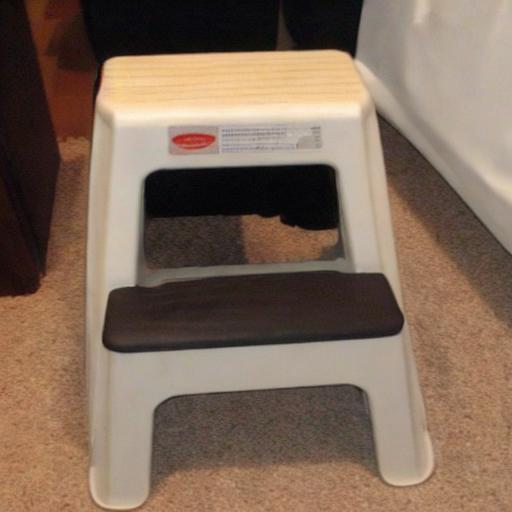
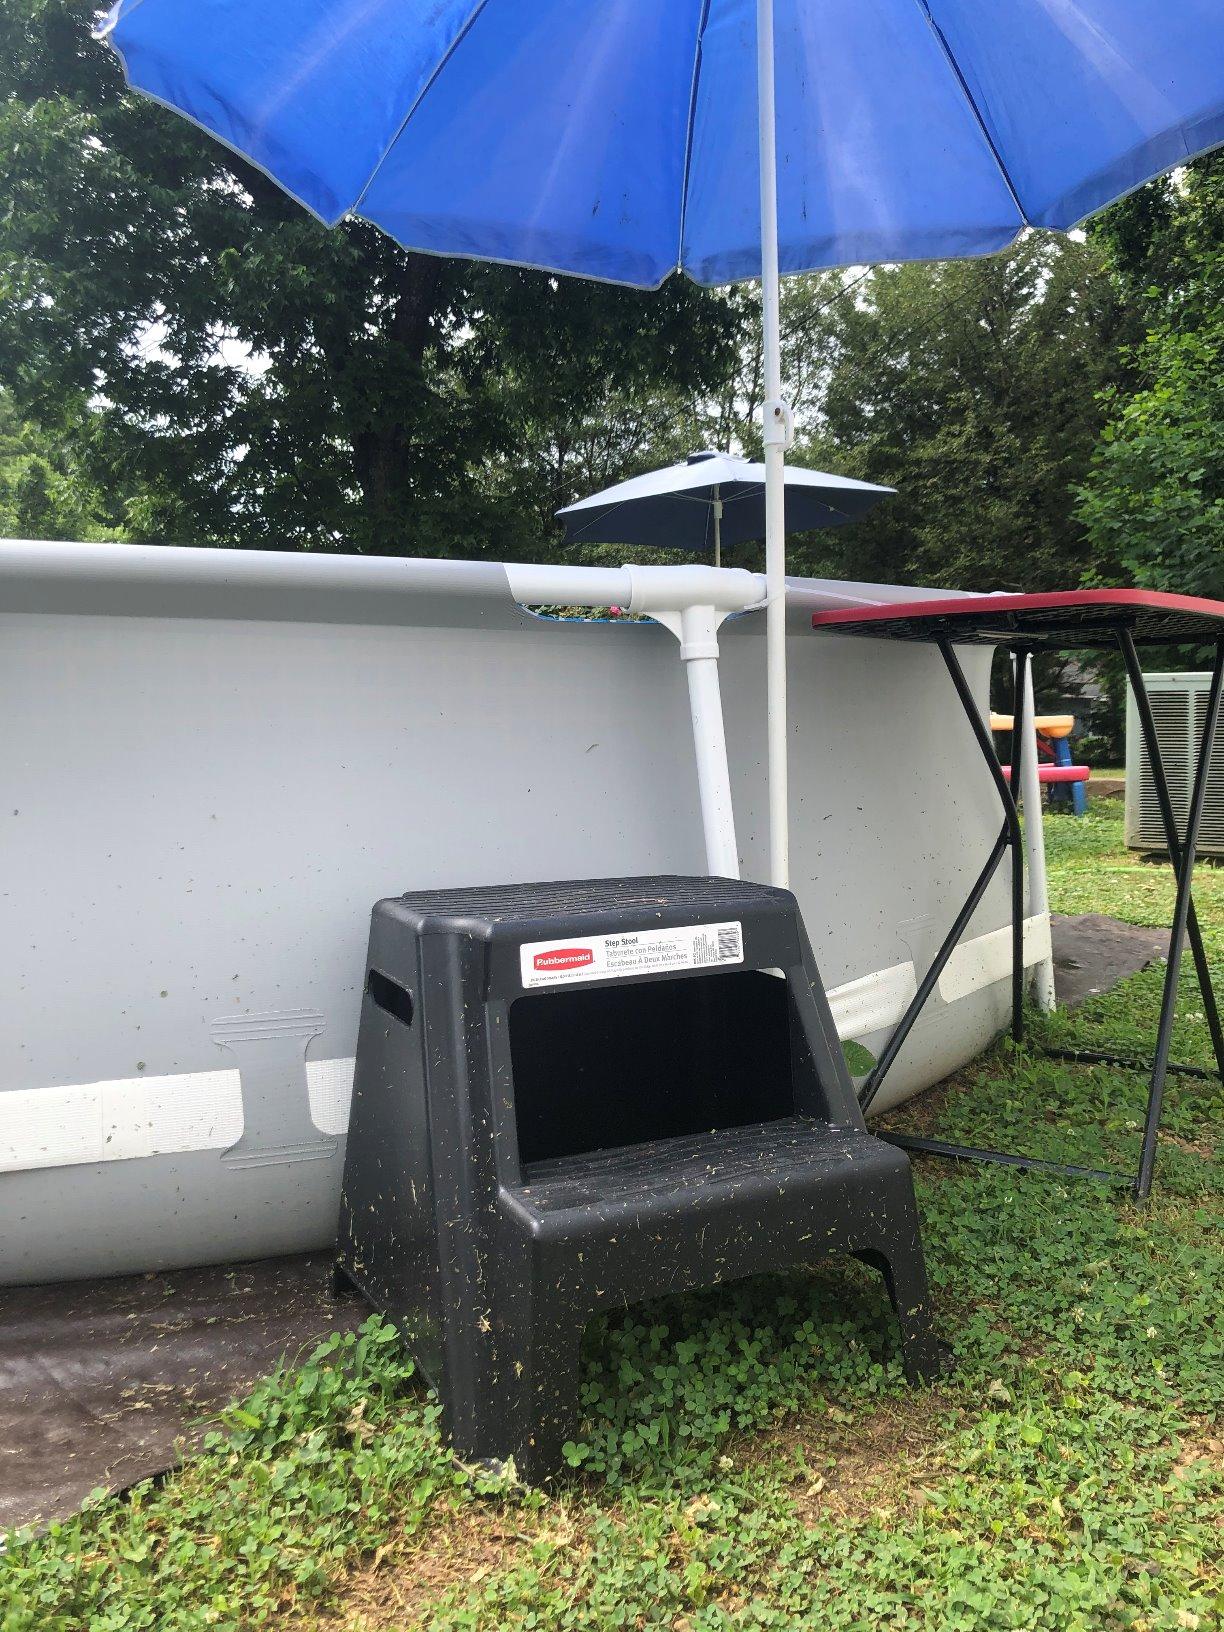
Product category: stool
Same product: no